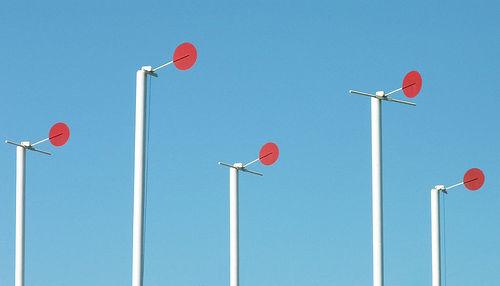
Weather: sun or clear